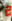
Number: 2